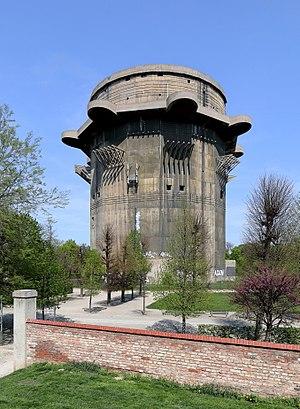
Les tours de DCA étaient huit complexes de tours anti-aériennes de type blockhaus construits dans les villes de Berlin, Hambourg et Vienne à partir de 1940. Elles furent utilisées par la Flak de la Luftwaffe pour se défendre contre les raids aériens alliés sur ces trois villes durant la Seconde Guerre mondiale. Elles servirent aussi d'abri anti-aériens pour des dizaines de milliers de personnes et pour coordonner la défense anti-aérienne.